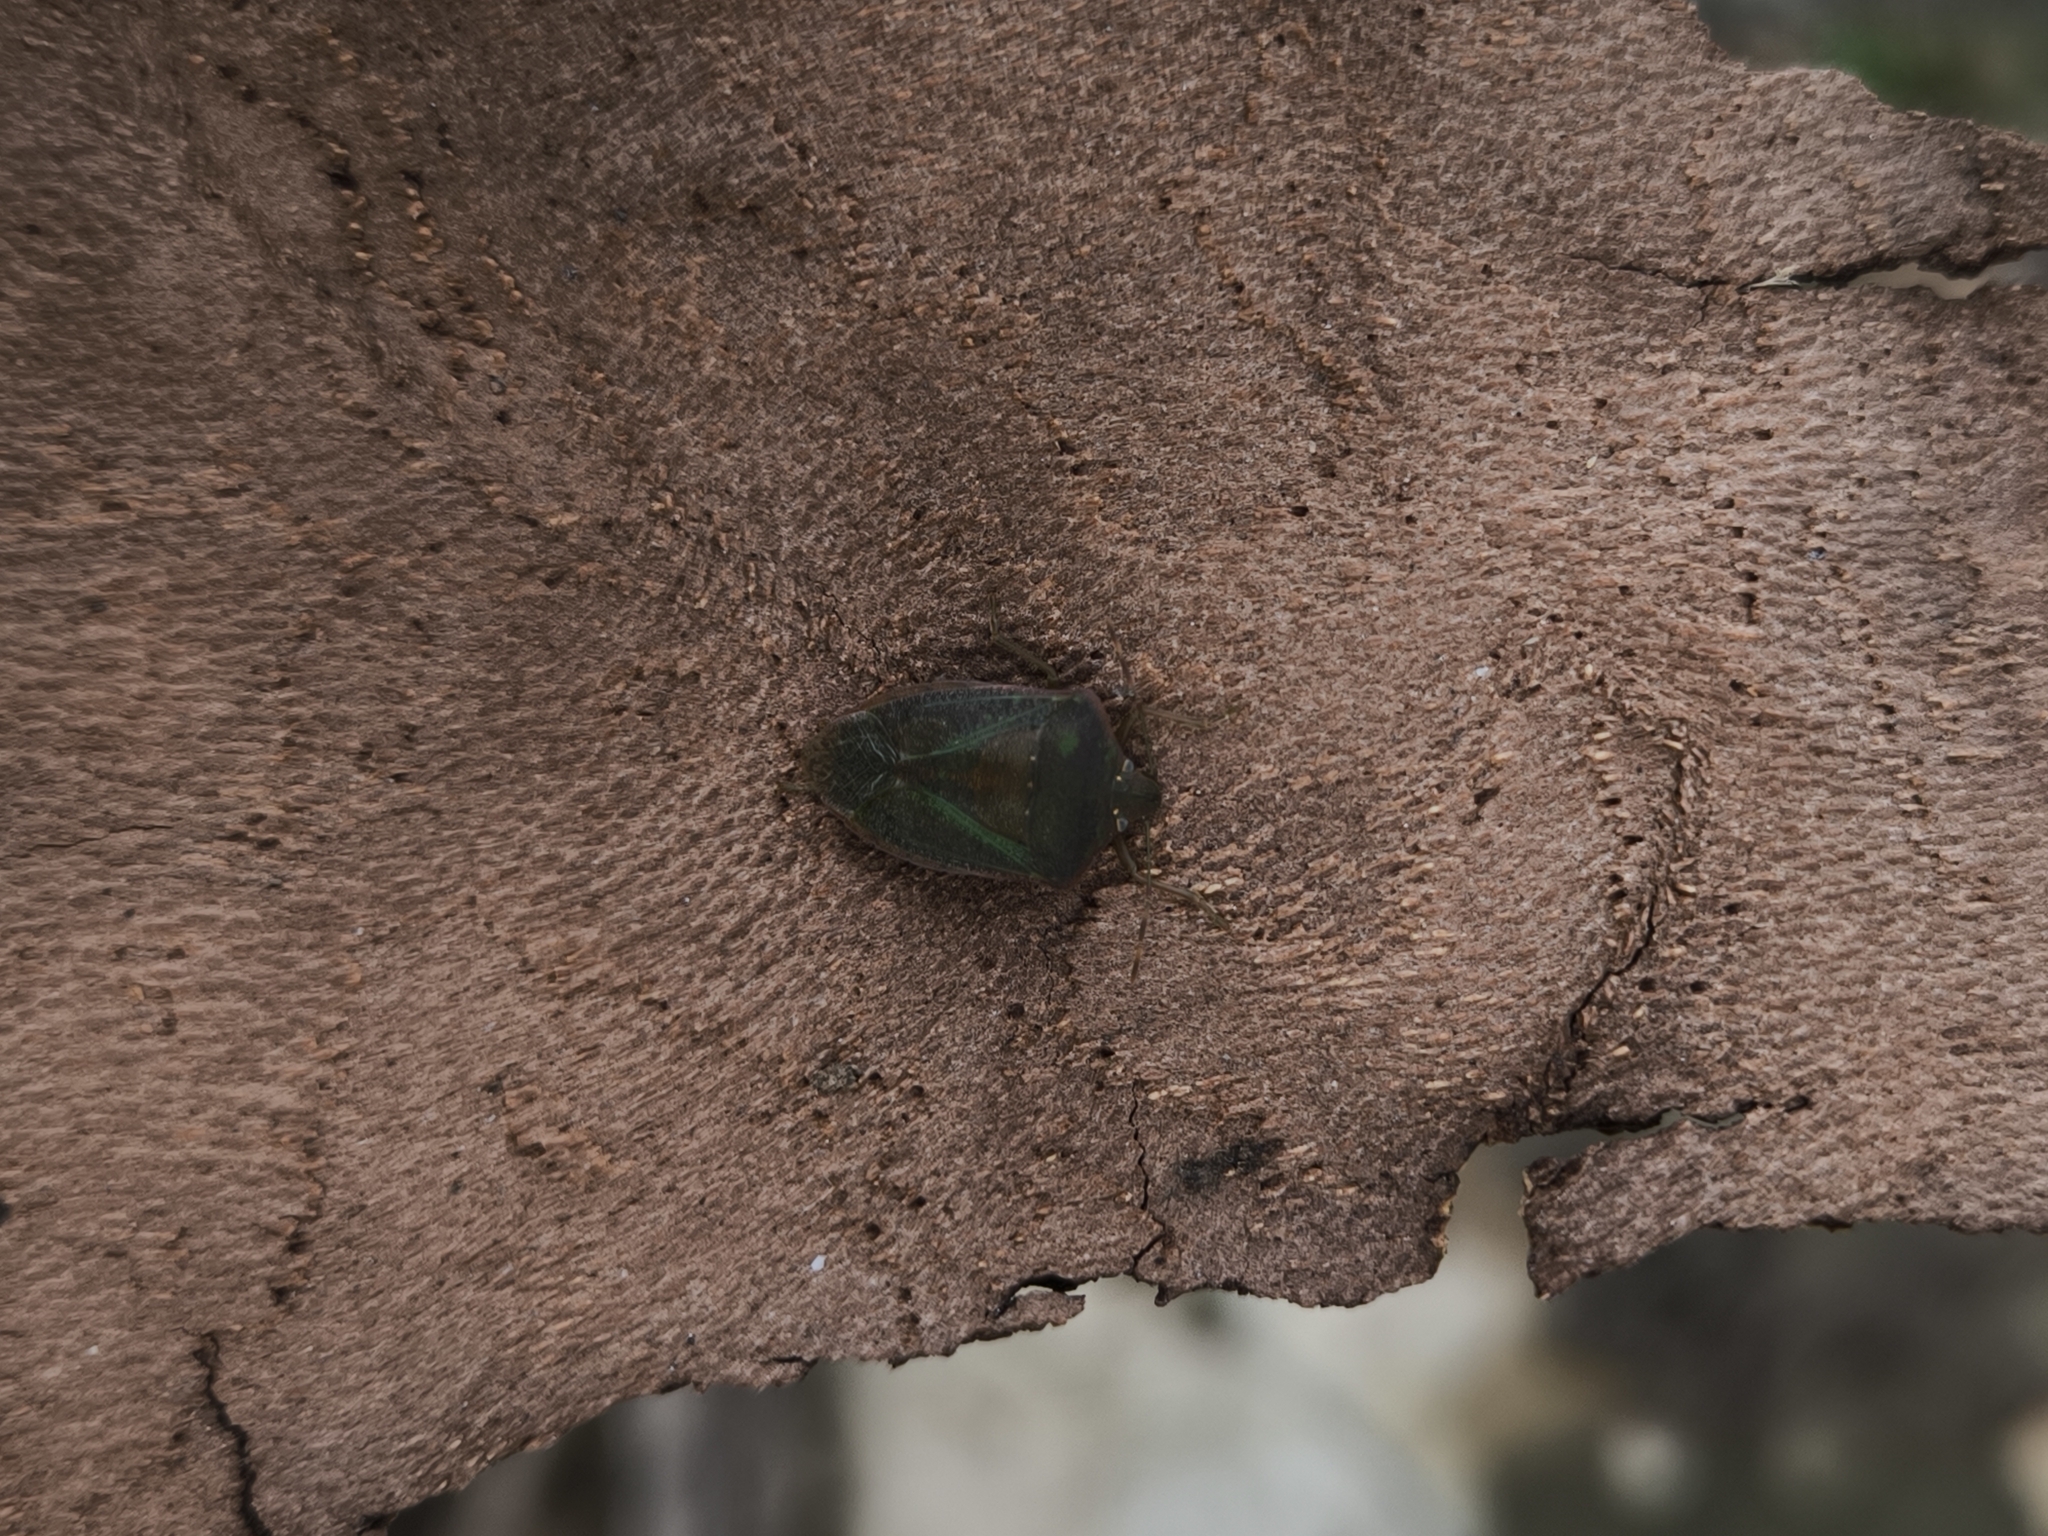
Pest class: stink_bug